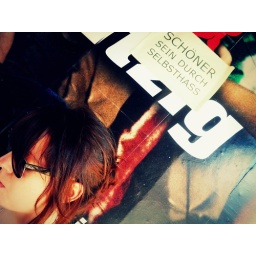
Berlin / Germany, August 2010, girl in front of an advert with street art